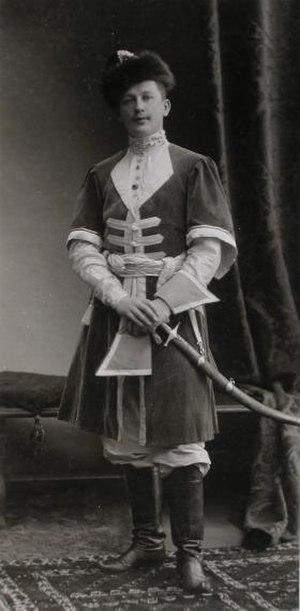
Comte Alexeï Alexeïevitch Ignatiev, né le 14 mars 1877 à Saint-Pétersbourg, mort le 20 novembre 1954 à Moscou, est un major-général et attaché militaire sous l'Empire russe, lieutenant-général et écrivain sous le régime soviétique.